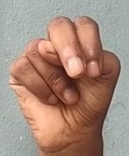
ASL sign: N